Leandro Díaz (footballer, born 1999)

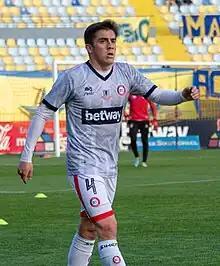
Díaz with Unión La Calera in 2023

Leandro Enrique Díaz Parra (born 16 March 1999) is a Chilean professional footballer who plays as a left-back for Chilean club Huachipato.